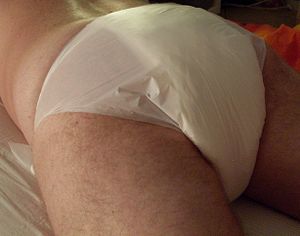
Infantilisme
Mand iført ble
Infantilisme er et begreb, der dækker over flere forskellige fænomener med det fællestræk, at en person har en usædvanlig tilknytning til barndommen lang tid efter at denne formelt er ophørt.